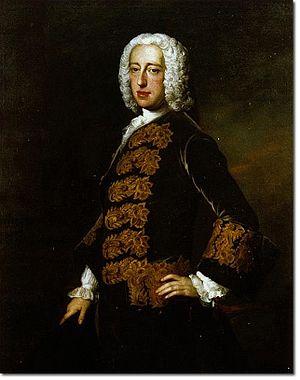
Le général Sir John Mordaunt, Chevalier de l’ordre du bain est un soldat anglais et membre du parti conservateur, fils du lieutenant-général Harry Mordaunt et de Margaret Spencer.